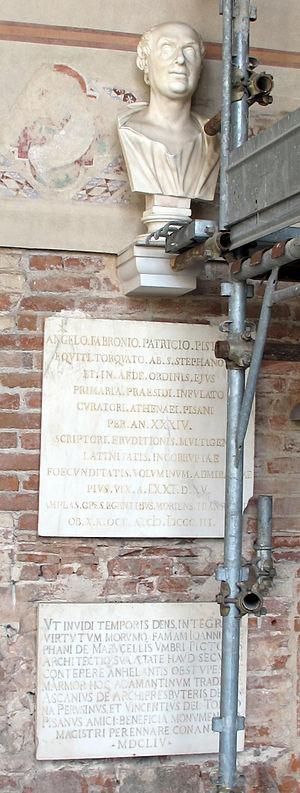
Angelo Fabroni, biographe et historien italien, surnommé le Plutarque italien, né le 25 septembre 1732 à Marradi, mort le 22 septembre 1803.